Shavo Odadjian

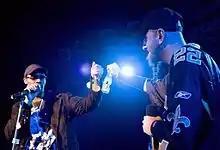
Shavo and The Rza performing live music from Achozen

Achozen's debut features an eclectic array of guest performers that includes Funk-master George Clinton, Red Hot Chili Peppers' guitarist John Frusciante, Wu-Tang affiliate Killah Priest, Wu-Tang founding member GZA, emcee Sick Jacken from Psycho Realm, and Angolan rapper Leggezin Fin.